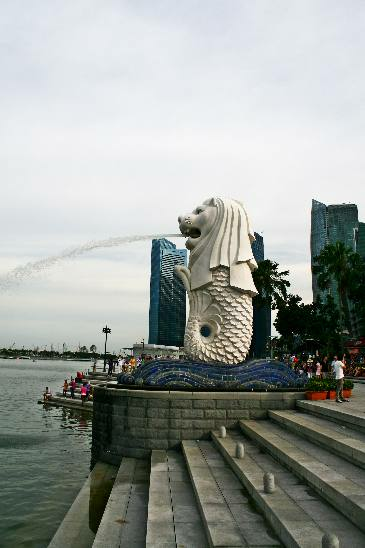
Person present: No